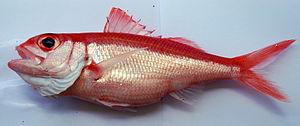
Le terme vivaneau est un nom vernaculaire souvent associé au poisson Lutjanus vivanus. En réalité, le mot est utilisé pour de nombreuses autres espèces de poissons appartenant à des genres différents de la famille des Lutjanidés.
Etelis est un genre de poissons perciformes.
Par cuisine de la Nouvelle-Calédonie on peut entendre :